Royal Guard (Spain)

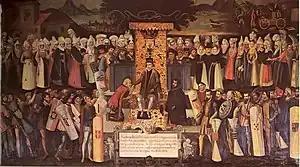
King of CastileFerdinand V being escorted Royal Guard during the swearing of the Fueros in Guernica in 1476 as Lord of Biscay

The history of the Royal Guard dates back to medieval times. The senior unit and one of the oldest guards corps in the world is the Corps of Gentlemen of the Chamber, the "Monteros de Espinosa", dating to 1006 and created by Sancho Garcia of the House of Castile.